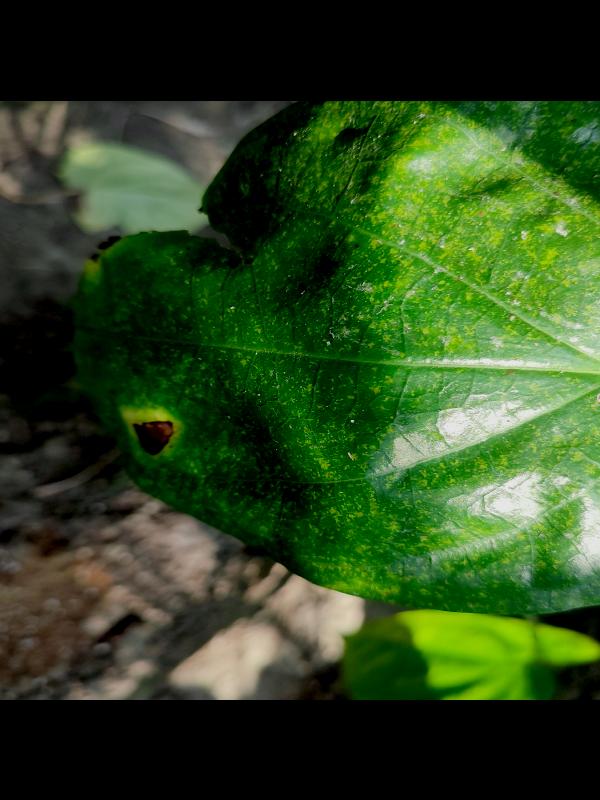
Label: Bacterial_Leaf_Disease